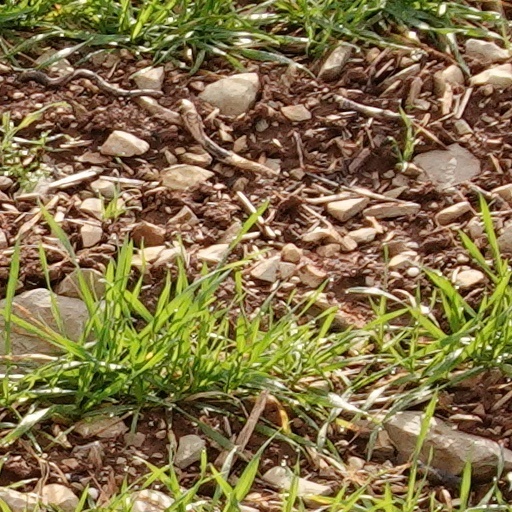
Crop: wheat